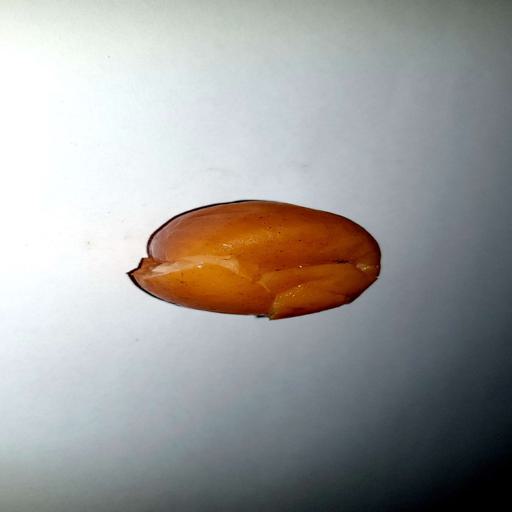
Label: bruised